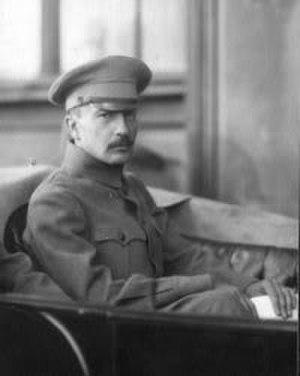
L' insurrection de Iaroslavl s'est produite entre le 6 et le 12 juillet 1918 à Iaroslavl sous l'impulsion de l'Armée blanche. Elle a été écrasée par les forces de l'Armée rouge.